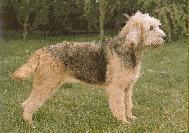
otterhound